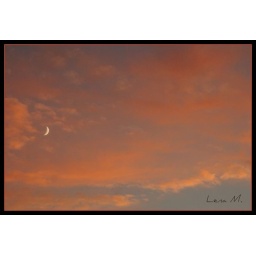
crescent moon in a pink sky